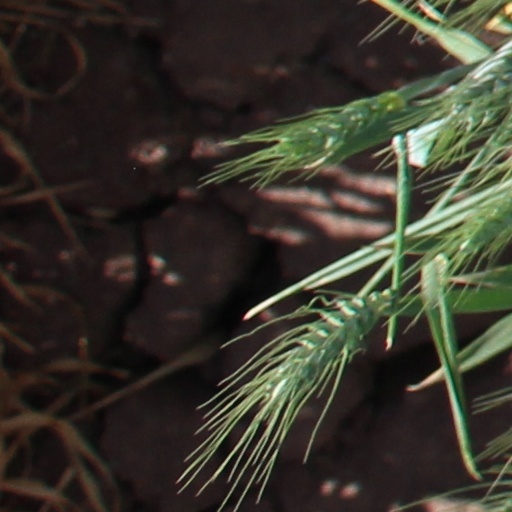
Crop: wheat